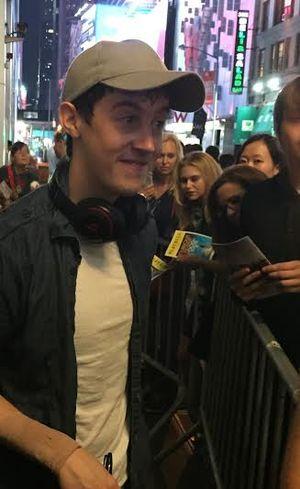
Alex Sharp, né Alexander Ian Sharp le 2 février 1989 à Westminster, est un acteur britannique.